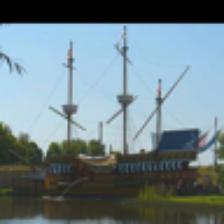
Label: NonHuman